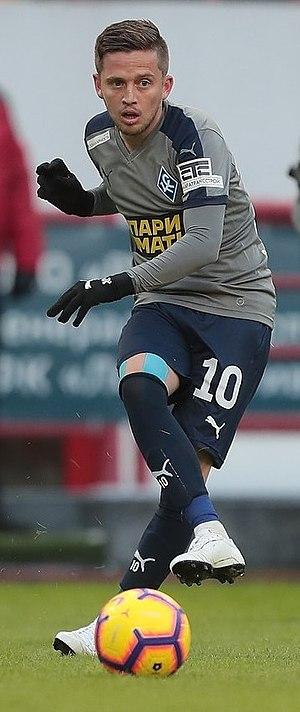
Jano Ananidze, né le 10 octobre 1992 à Kobuleti en Georgie, est un footballeur international géorgien.